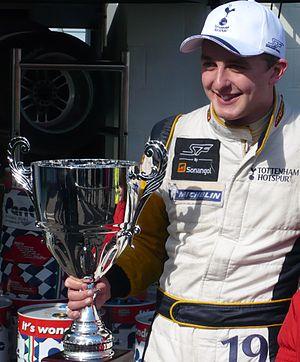
Craig Dolby, né le 31 mars 1988 à Melton Mowbray, Leicestershire, est un pilote automobile britannique qui a couru de 2008 à 2011 en Superleague Formula avant de participer à quelques courses d'Endurance.